Baltic, Connecticut

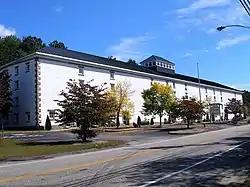
Former Baltic Mill Warehouse

Baltic is the town center village of the town of Sprague, Connecticut, United States, and a census-designated place (CDP). The population of the CDP was 1,250 as of the 2010 census. The Sprague town hall is in Baltic. The Baltic Historic District is a historic district that was listed on the National Register of Historic Places in 1987, encompassing virtually the entire extent of the village.